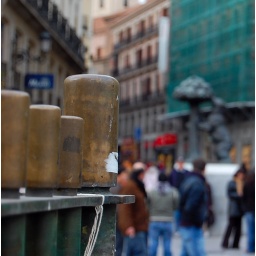
Did this photo, in the Centre of Madrid, where the km 0 is situated!! the bear in the back is a famous monument here.